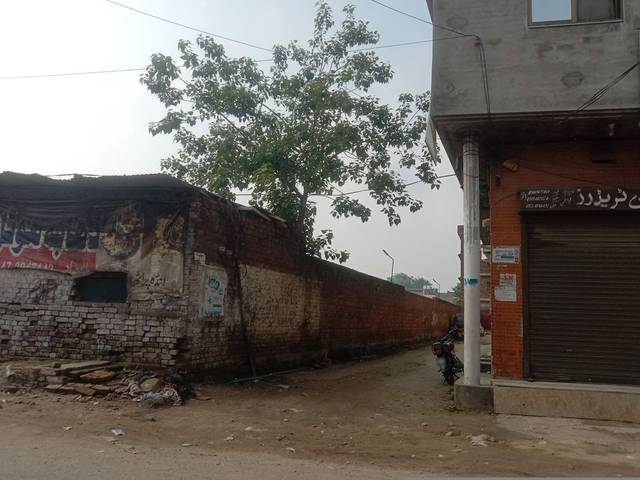
Region: Pakistan
Coordinates: 31.572, 74.397